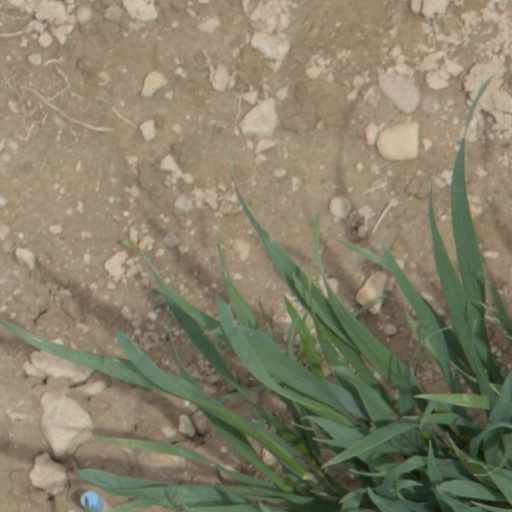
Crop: wheat